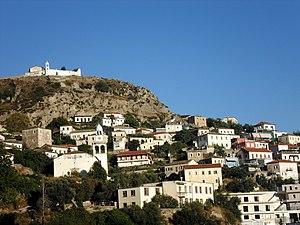
Dhërmi est un village du comté de Vlorë en Albanie qui fait partie de la municipalité de Himarë.